Jens Janse

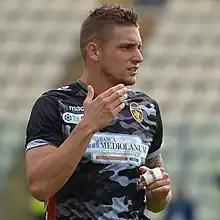
Janse with Ternana in 2015

On 20 September 2016 it was announced that Janse was joining Leyton Orient till the end of the 2016–17 season. He was sent off 14 minutes into his debut against Plymouth Argyle.